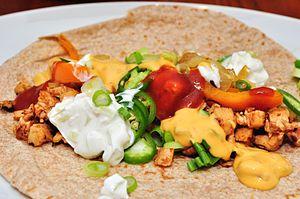
Une fajita est un mets de cuisine tex-mex constitué d'une tortilla généralement de farine de maïs pliée. À l'origine, il était rempli de viande de bœuf, mais maintenant il est populaire avec du poulet, du porc ou même des crevettes, des crudités diverses et également des poivrons ou jalapeños. Pour l'assaisonnement on utilise généralement de la sauce salsa ou de la crème entière voire du fromage blanc et des condiments. En soit, il n'y a pas qu'une seule façon de préparer une fajita. Cela varie en fonction des goûts et des envies de chacun.